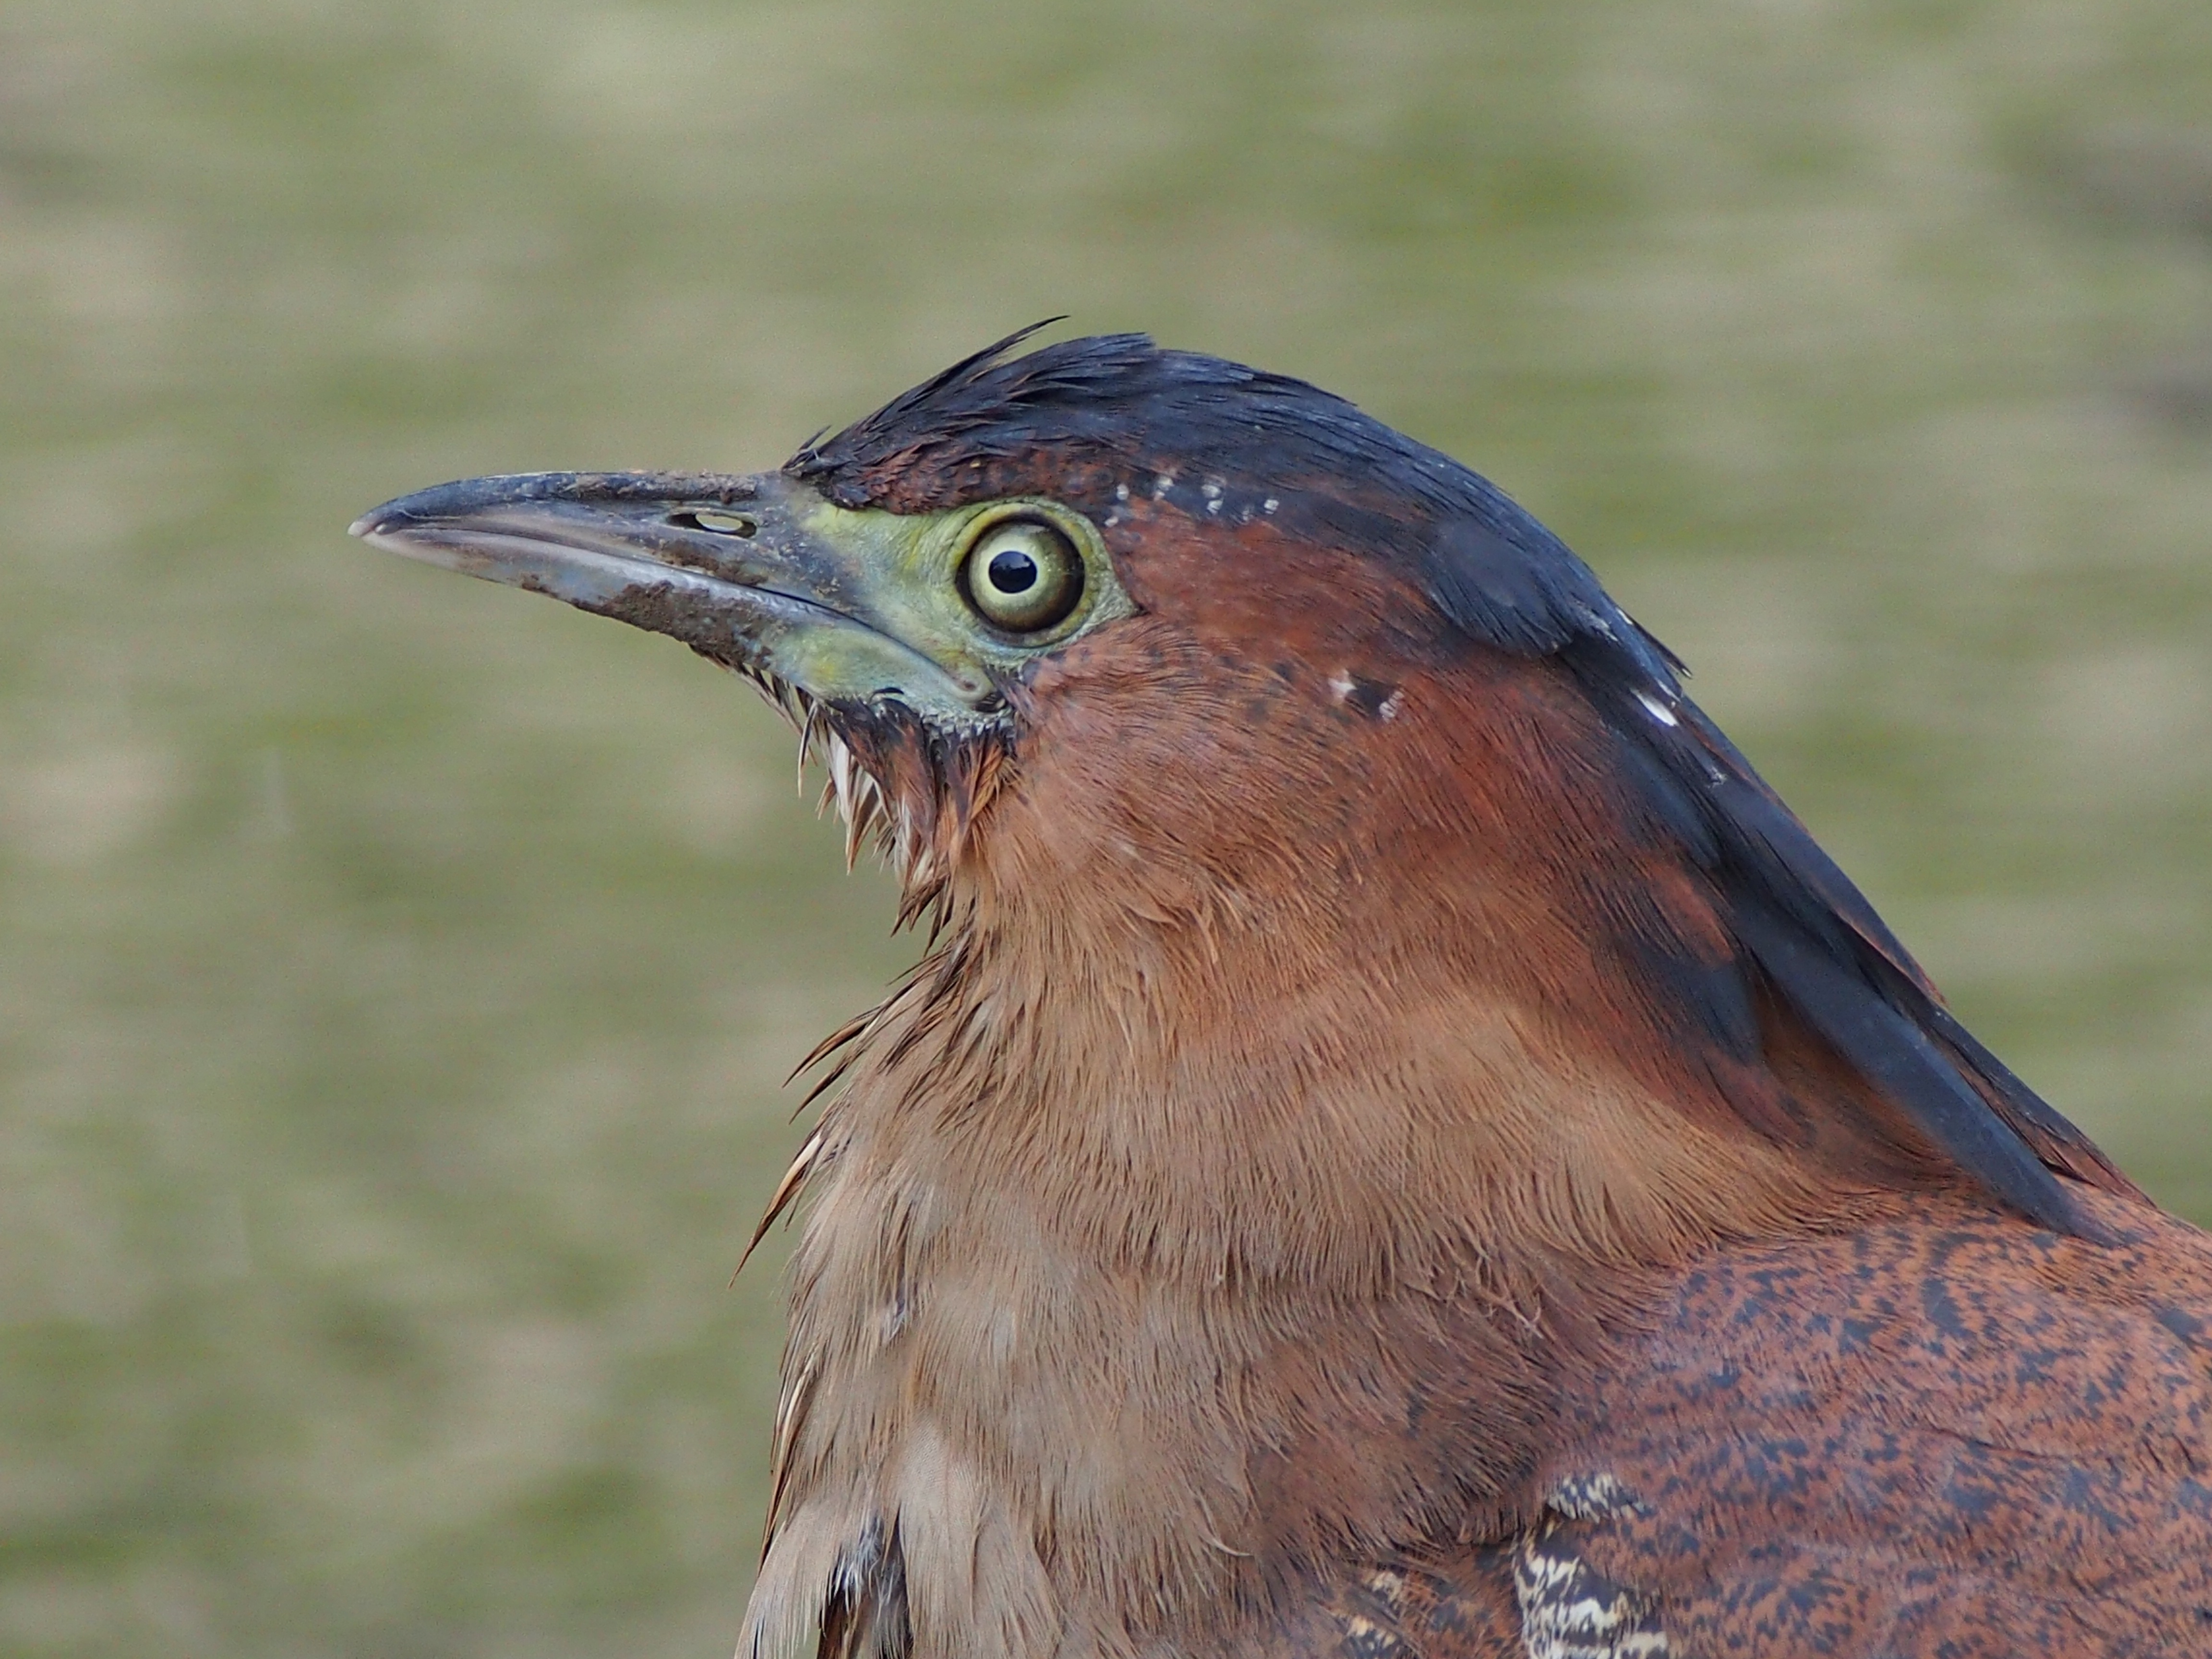
nature, bird, wildlife, beak, robin, fauna, close up, meditation, vertebrate, waterfowl, bluebird, animal portraits, old world flycatcher, perching bird